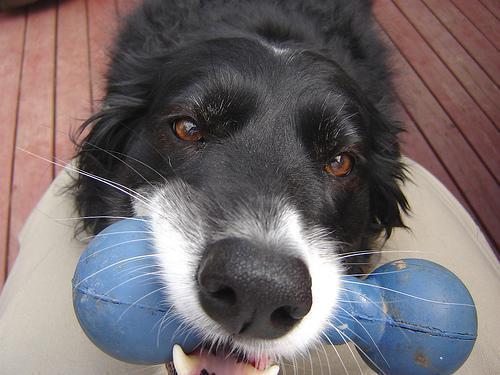
Border_collie